Princess Eugenia Maximilianovna of Leuchtenberg

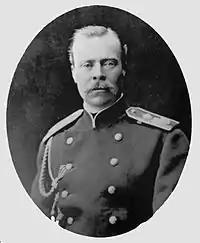
Eugenia's husband Duke Alexander of Oldenburg.

As a wedding gift, Eugenia's uncle Alexander II of Russia presented the couple the estate of Ramon, in southwestern Russia. in 1883 the couple hired architect Christopher Neysler to build Ramon Palace, a residence resembling an English castle of Gothic architecture; it was completed four years later. After marrying Grand Duchess Olga Alexandrovna, youngest daughter of Alexander III, in 1901, their only son took residence at the palace, and eventually the couple purchased an adjacent estate to build their own home.